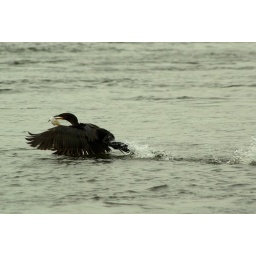
A double-crested cormorant takes off from the river with a fish in its beak. Double-crested cormorant. &lt;i&gt;Phalacrocorax auritus&lt;/i&gt;